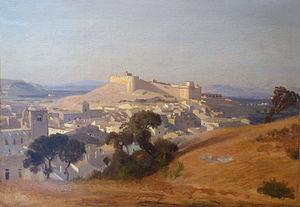
Villeneuve-lès-Avignon ou Villeneuve-lez-Avignon est une commune française située dans le département du Gard, en région Occitanie. La ville est limitrophe d'Avignon et fait partie du Grand Avignon.